Tian Han Grand Theatre

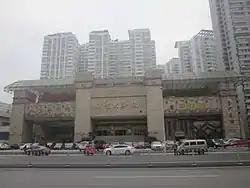
Tian Han Grand Theatre.

The Tian Han Grand Theatre is a theatre on West Laodong Road in Tianxin District of Changsha, Hunan, China. The theater, named after the pioneering Chinese playwright Tian Han, comprises the Great Theater, Concert Hall, Tian Han Memorial Hall, Art Gallery and the Masses Culture Plaza.